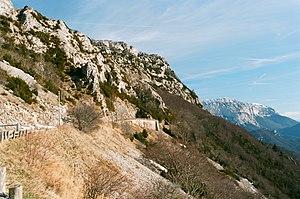
Col de Rousset (sud)
La météorologie de la montagne est un sujet complexe car les montagnes bloquent la circulation générale des masses d'air et engendrent des modifications significatives du temps local par rapport au temps en plaine en amont. Ainsi, en France, par flux de nord-ouest, le temps peut être beau et frais en plaine tandis qu'en montagne, de gros cumulus se formeront, bloquant la masse d'air post-frontale et déclenchant des giboulées de neige. Réciproquement, par régime de sud-ouest annonçant l'arrivée d'un front chaud, le temps peut être pluvieux en plaine tandis qu'en montagne, le temps est « splendide » à cause d'un effet de fœhn.